Carriage House Historic District

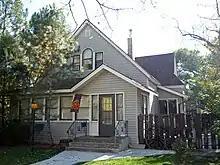
The Queen Anne style Furstnow House

Born in Wisconsin, Al Furstnow settled permanently in Miles City in 1894 and became the major saddler in the northwest. In 1895, Furstnow commissioned Byron Vreeland to build this Queen Anne style home, unusual because the architect usually designed in brick. The previous year Furstnow opened Al Furstnow's Saddle Shop on Main Street in a Vreeland-designed building. Credited with making the first flower hand-stamped saddles in Miles City for Britain's Lord Sidney Paget, Furstnow outfitted Leigh Remington of Remington Arms and Buffalo Bill's Wild West Show for their Paris exhibition. The bay window heads are embellished with carved medallions in a motif that is continued throughout the interior. The residence retains the original tall ceilings and detailing, including a fan-trimmed arch and four brass and stained-glass chandeliers, one being in the form of a British Crown. Remodeling in 1910 modernized the house with Craftsman details to reflect Miles City's financial status during the homestead boom. The home remained in the Furstnow family until the late 1980s.